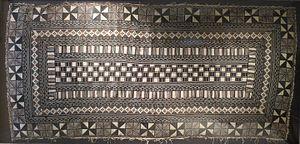
Wallis-et-Futuna, ou en forme longue le territoire des îles Wallis et Futuna, est une collectivité d'outre-mer française, formée de trois royaumes coutumiers polynésiens et située dans l’hémisphère sud. Son chef-lieu est Mata Utu et son code postal et INSEE commence par 986.